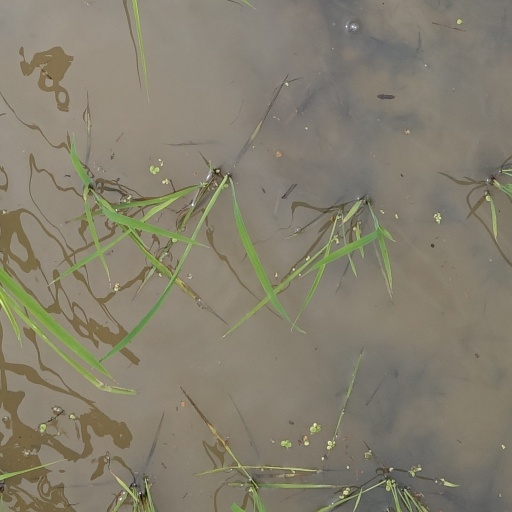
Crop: rice